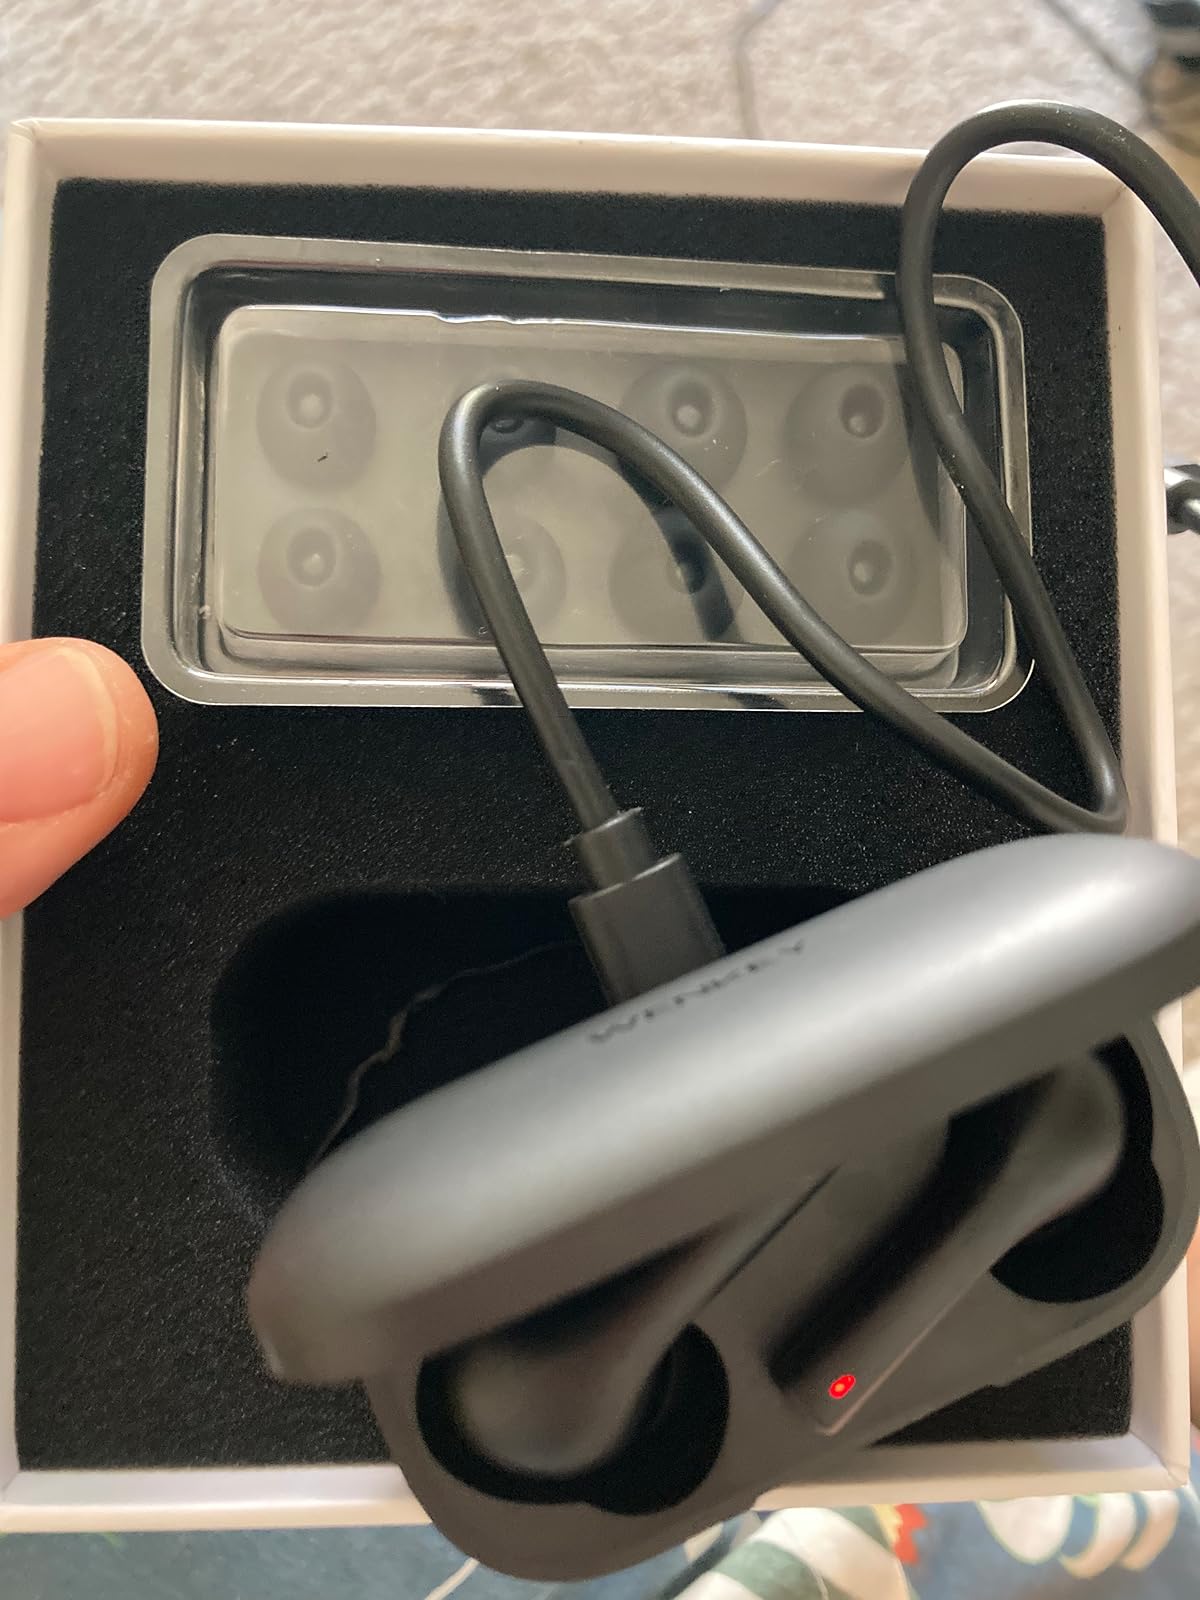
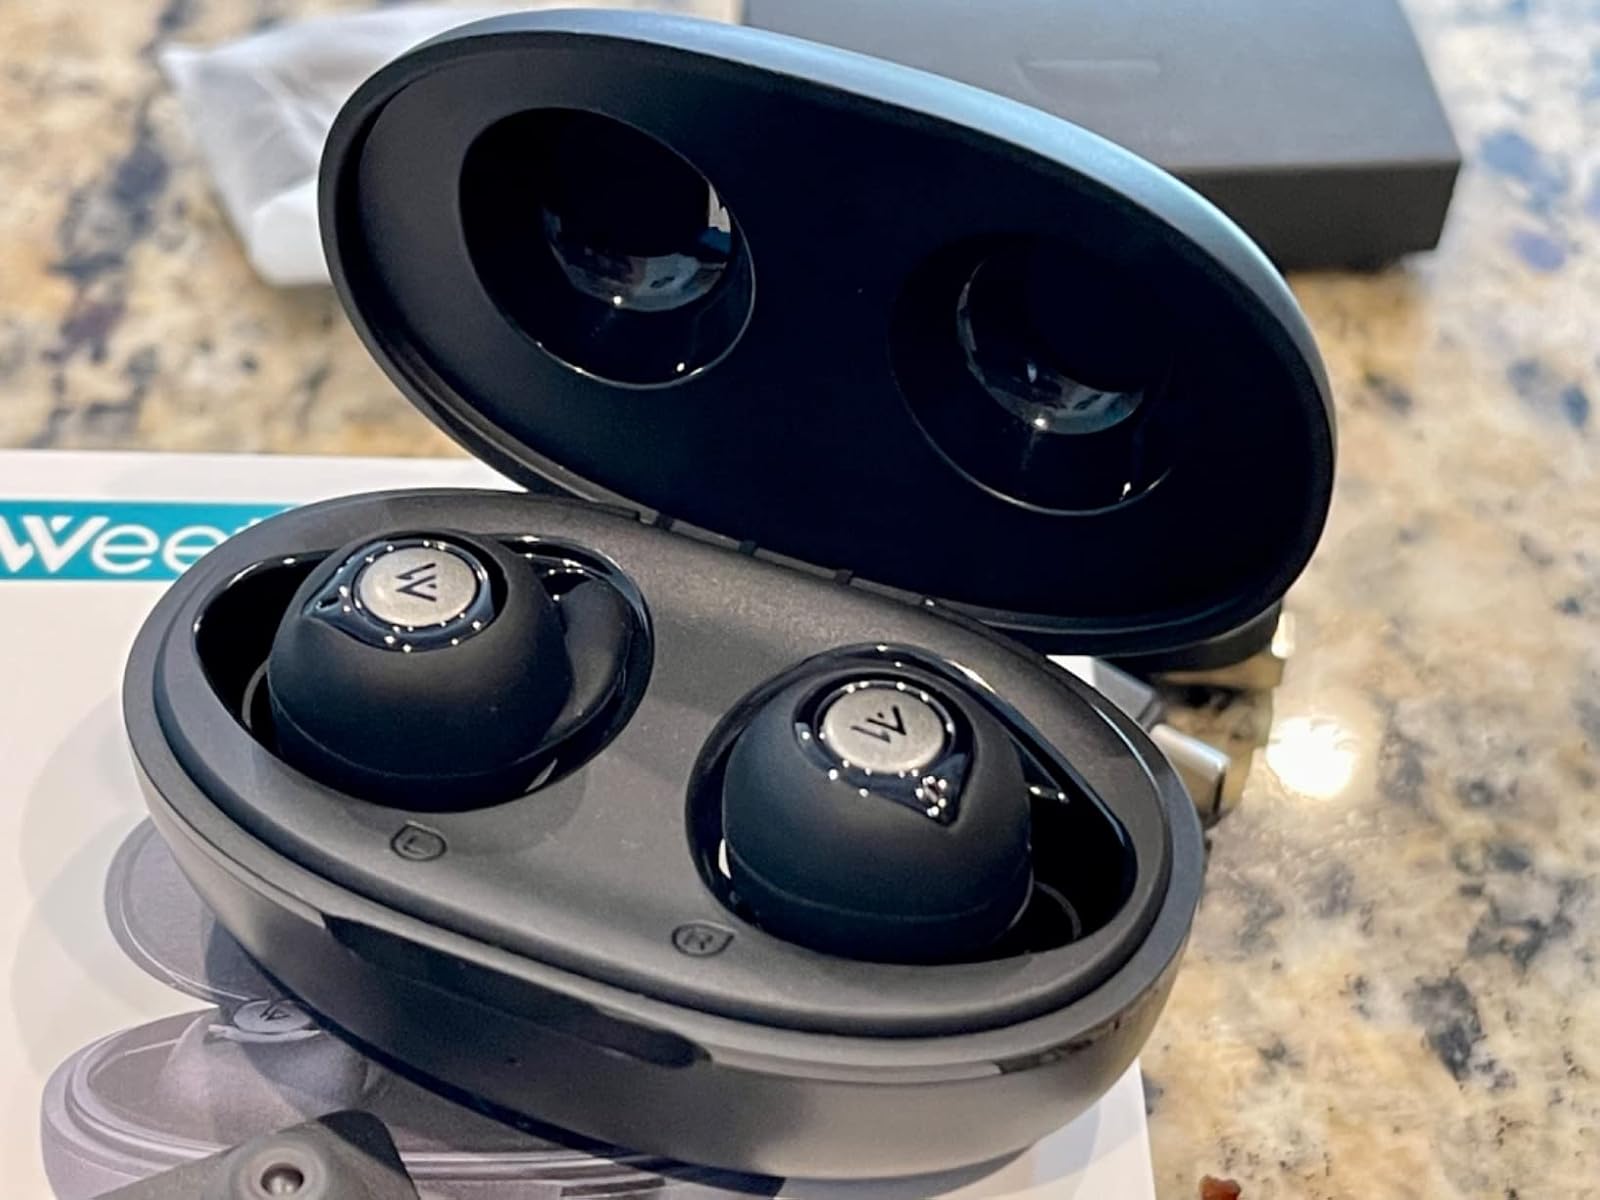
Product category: earbuds
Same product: no